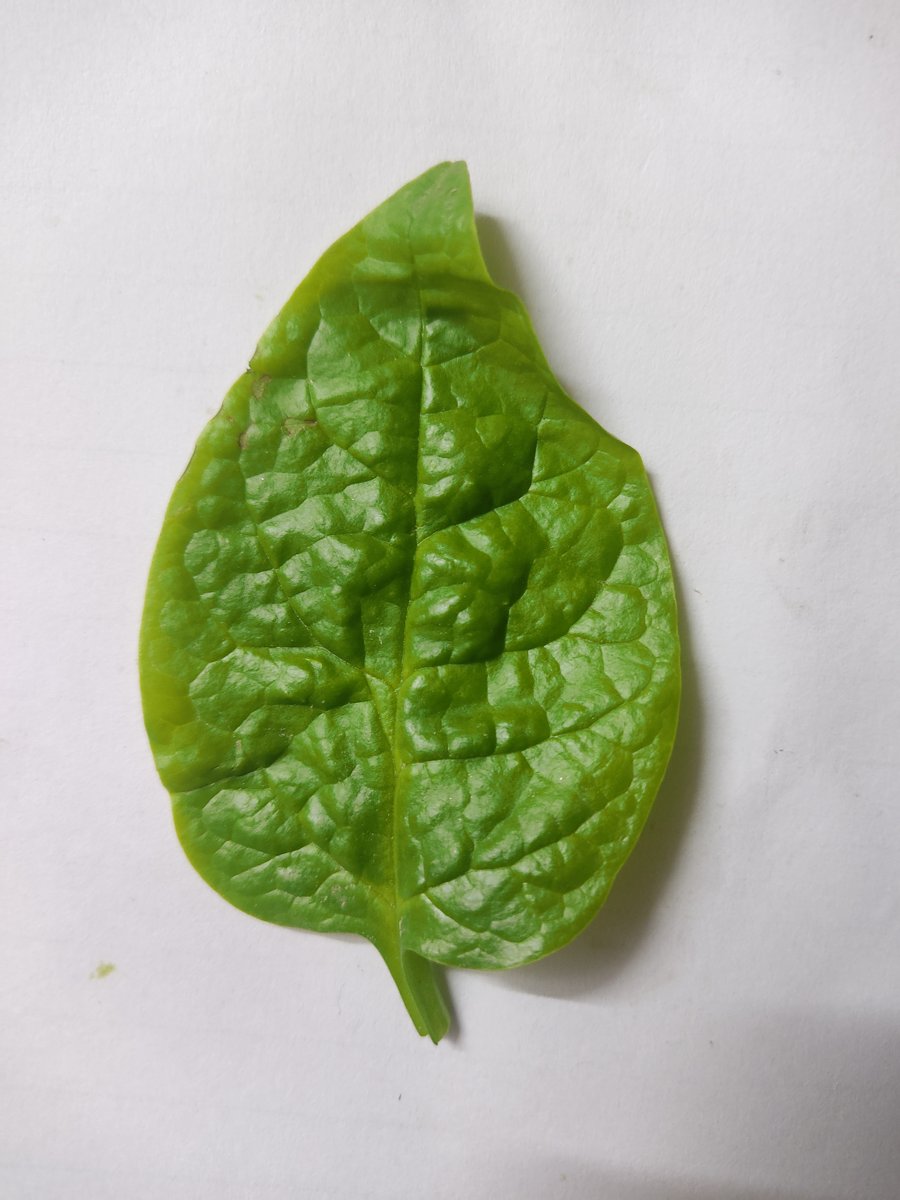
Label: Healthy-Leaf